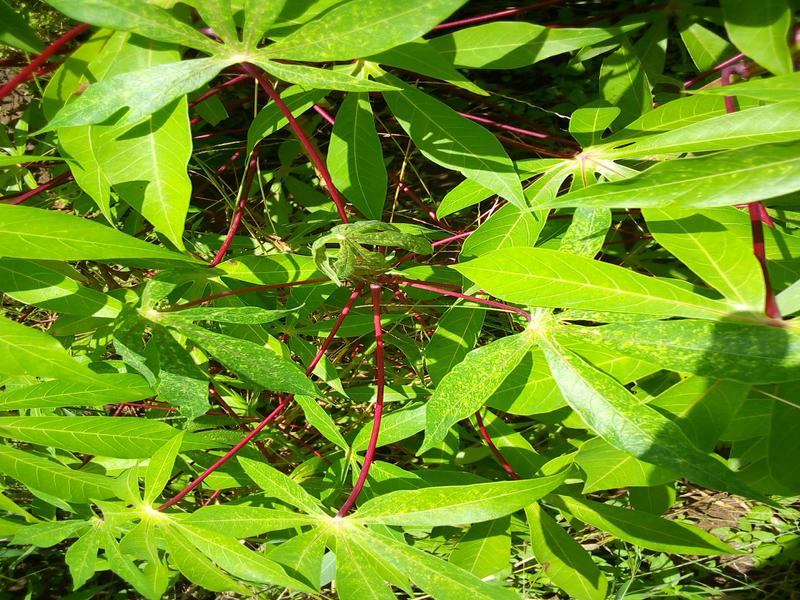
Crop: cassava
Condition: healthy